A Nine O'Clock Town

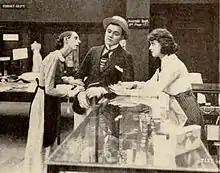
Film still

A Nine O'Clock Town is a 1918 American comedy silent film written and directed by Victor Schertzinger. The film stars Charles Ray, Jane Novak, Otto Hoffman, Gertrude Claire, Catherine Young, and Dorcas Matthews. The film was released on July 28, 1918, by Paramount Pictures. It is not known whether the film currently survives, and it may be a lost film.